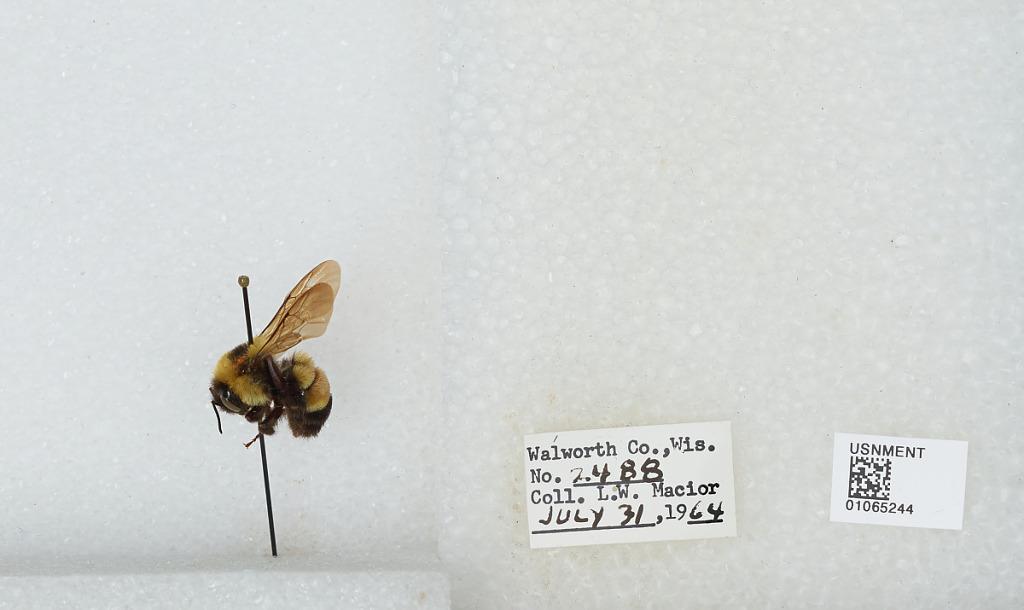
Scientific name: Bombus (Bombus) affinis Cresson
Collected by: L. Macior
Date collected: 1964-7-31
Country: United States
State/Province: Wisconsin
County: Walworth
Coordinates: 42.67, -88.54